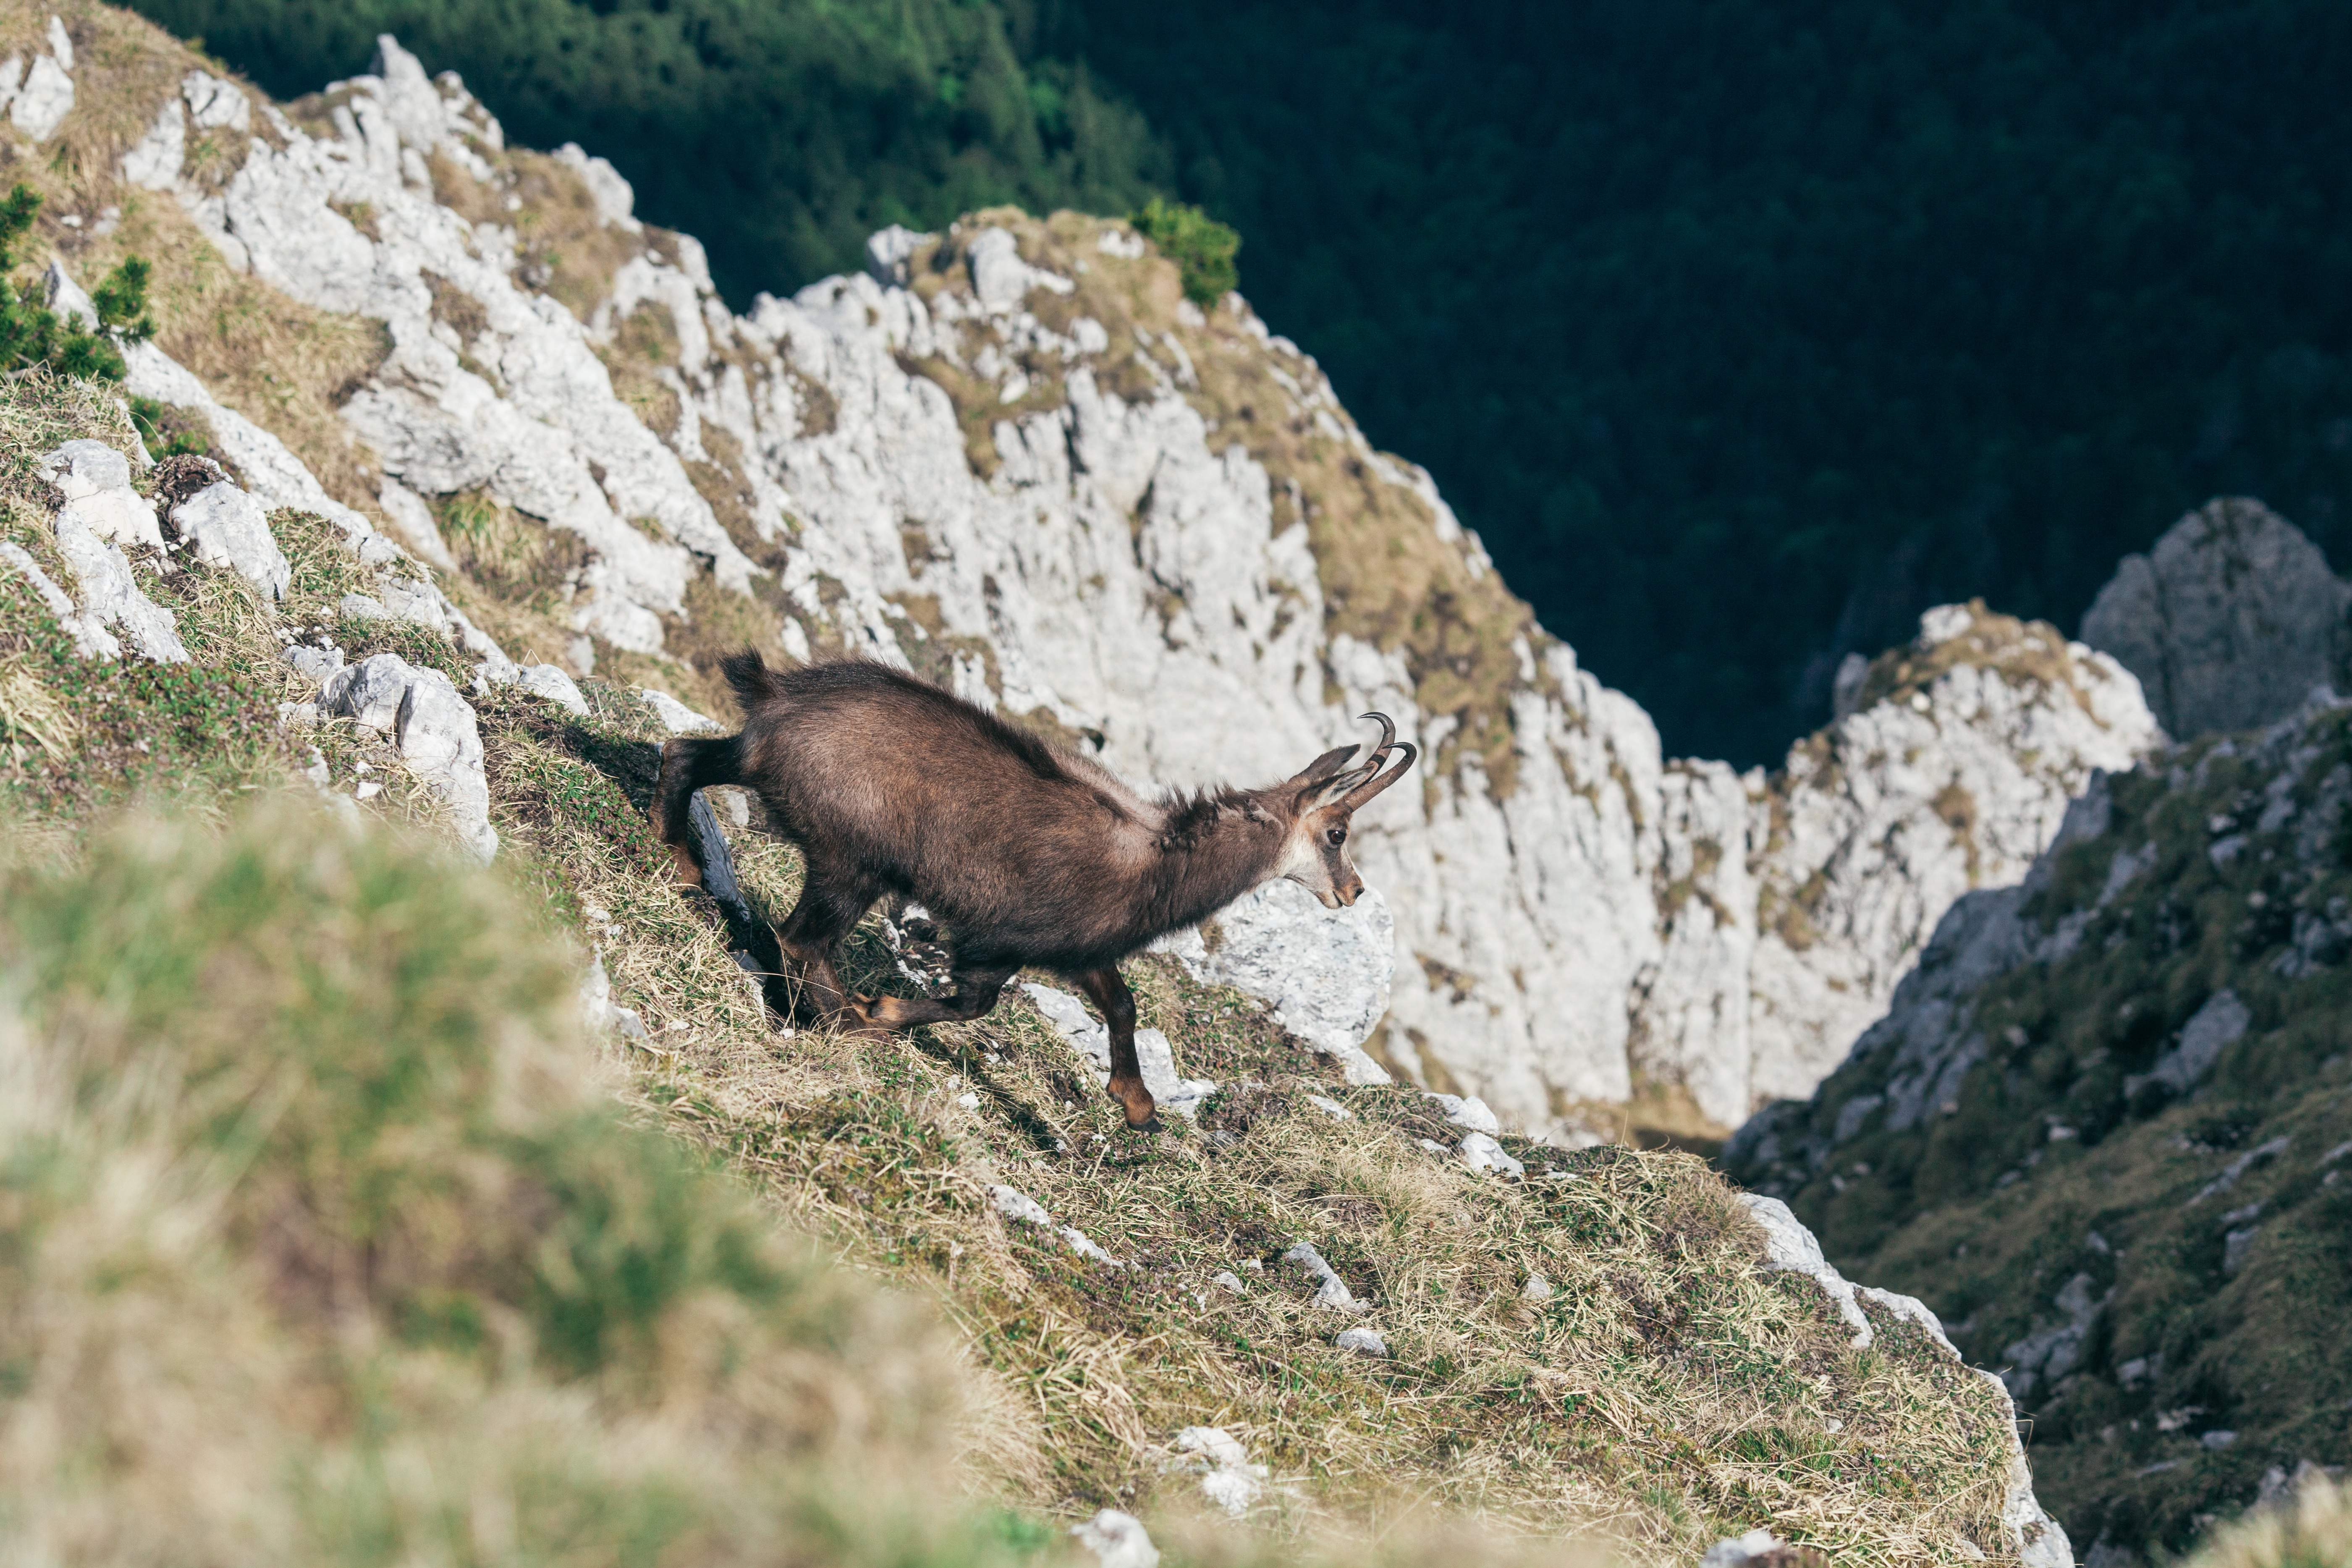
nature, bird, wildlife, fauna, vulture, perching bird